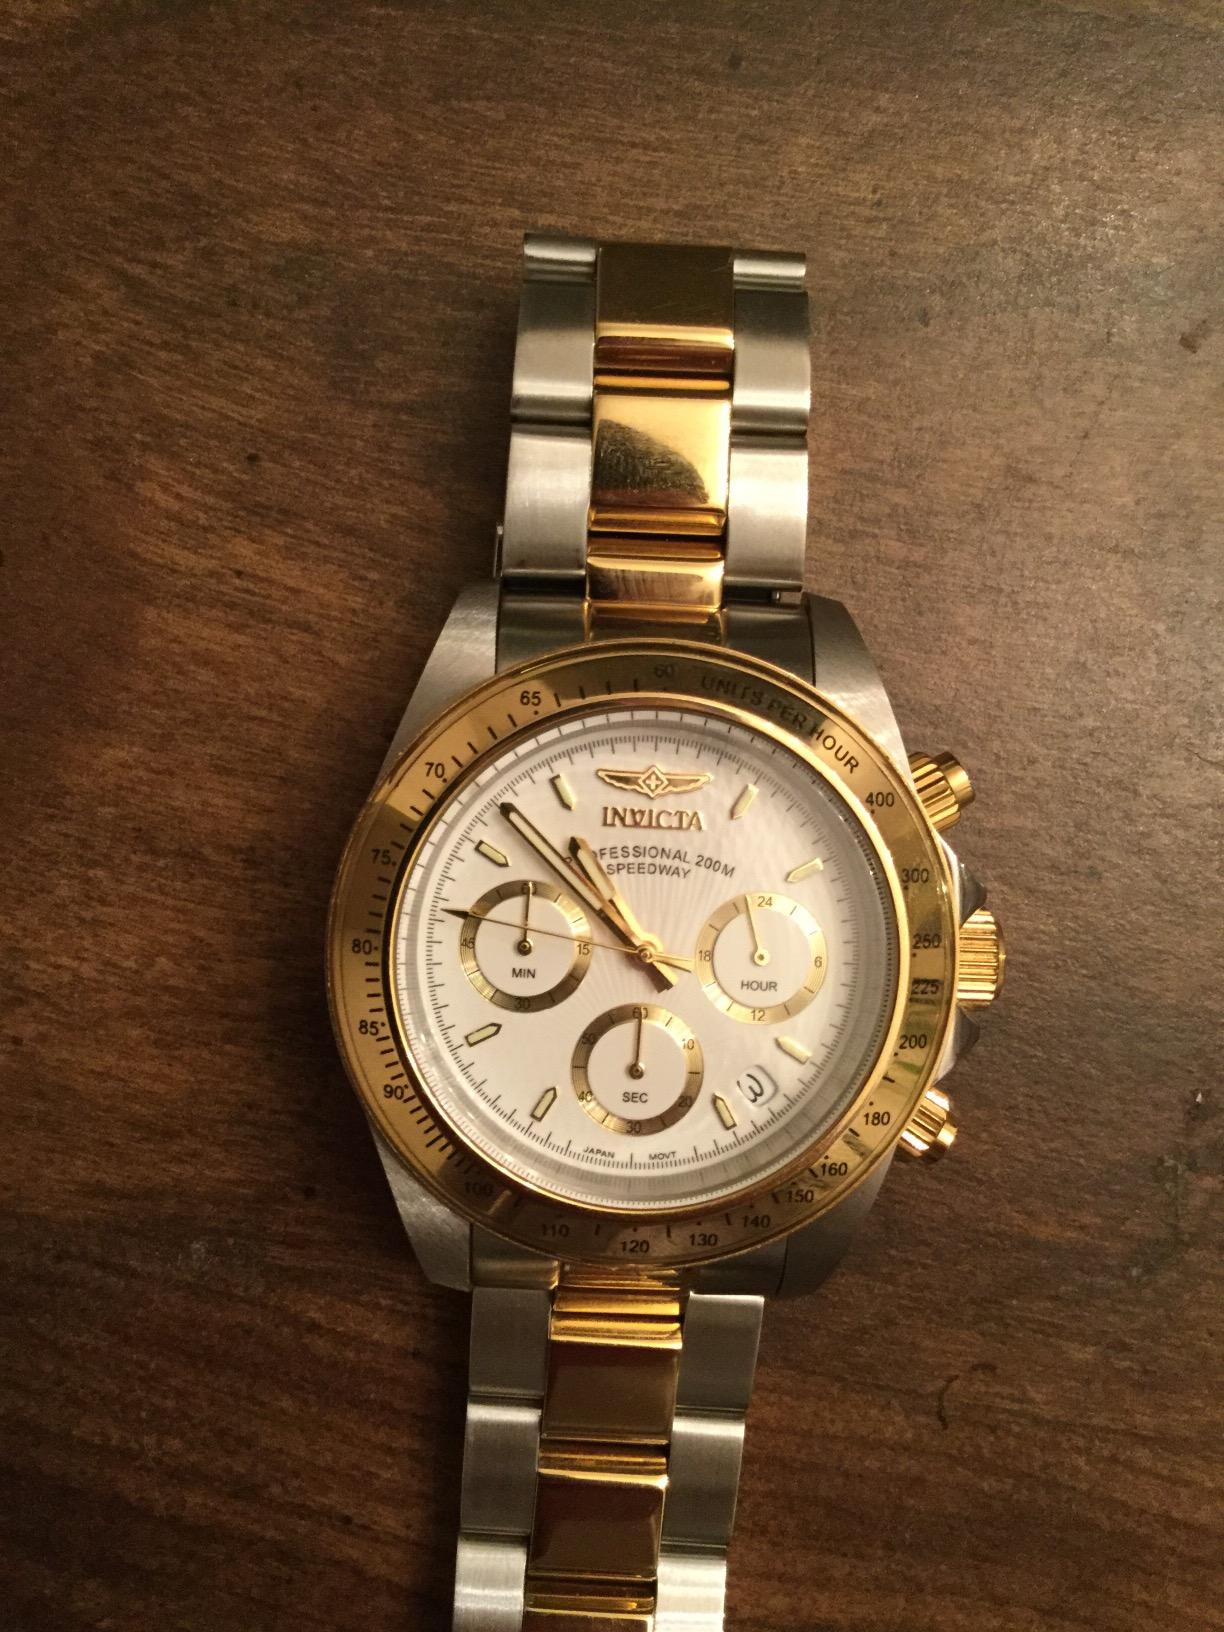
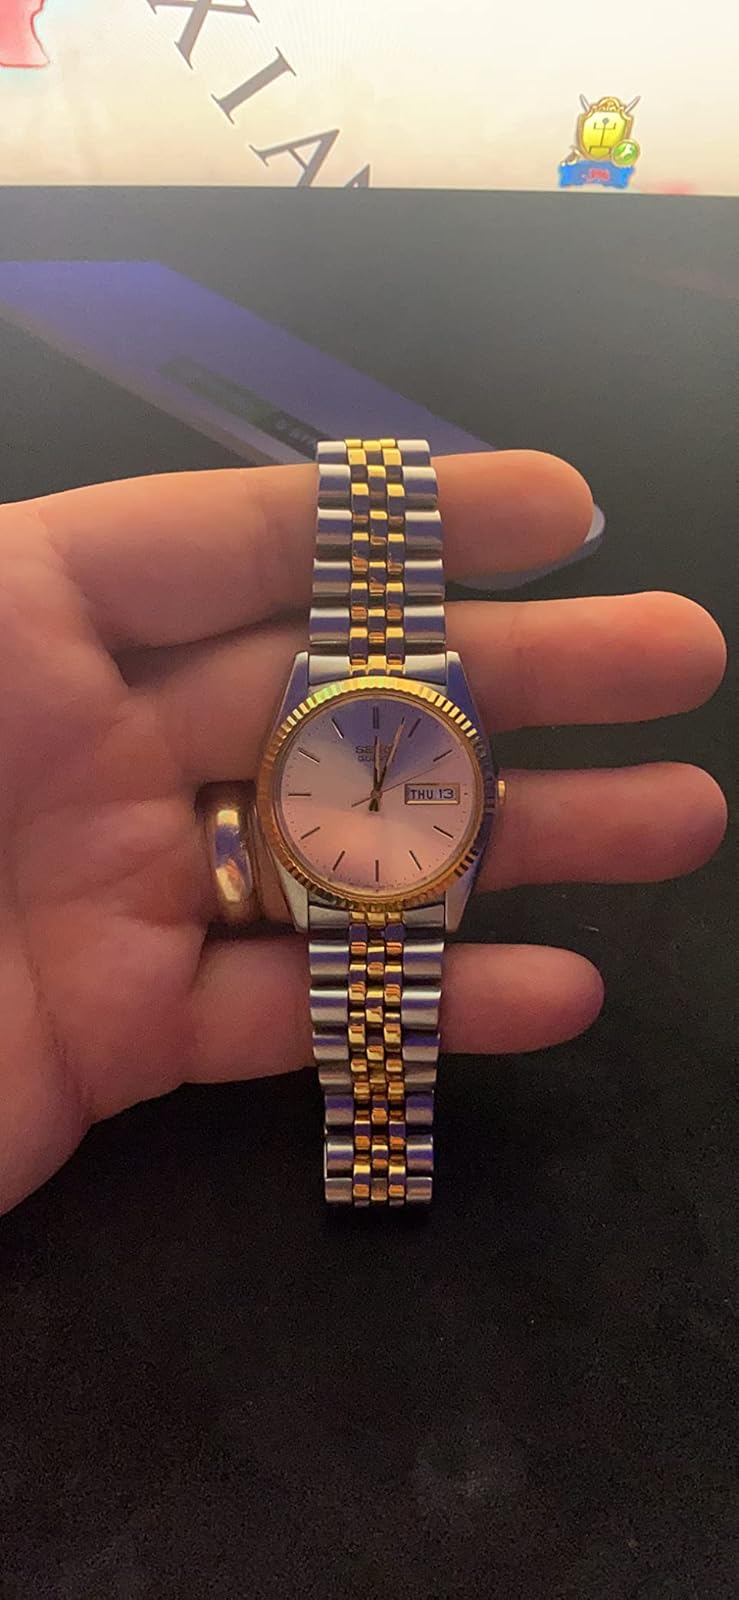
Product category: accessories_watch
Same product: no